Geography of Fiji

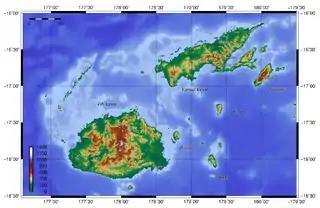
Topography of Fiji

Fiji is an Oceanian archipelago of volcanic islands with two main islands in the South Pacific, lying about north of New Zealand and southwest of Honolulu. Of the 332 islands and 522 smaller islets making up the archipelago, about 106 are permanently inhabited. The total land size is . It has the 26th largest Exclusive Economic Zone of .